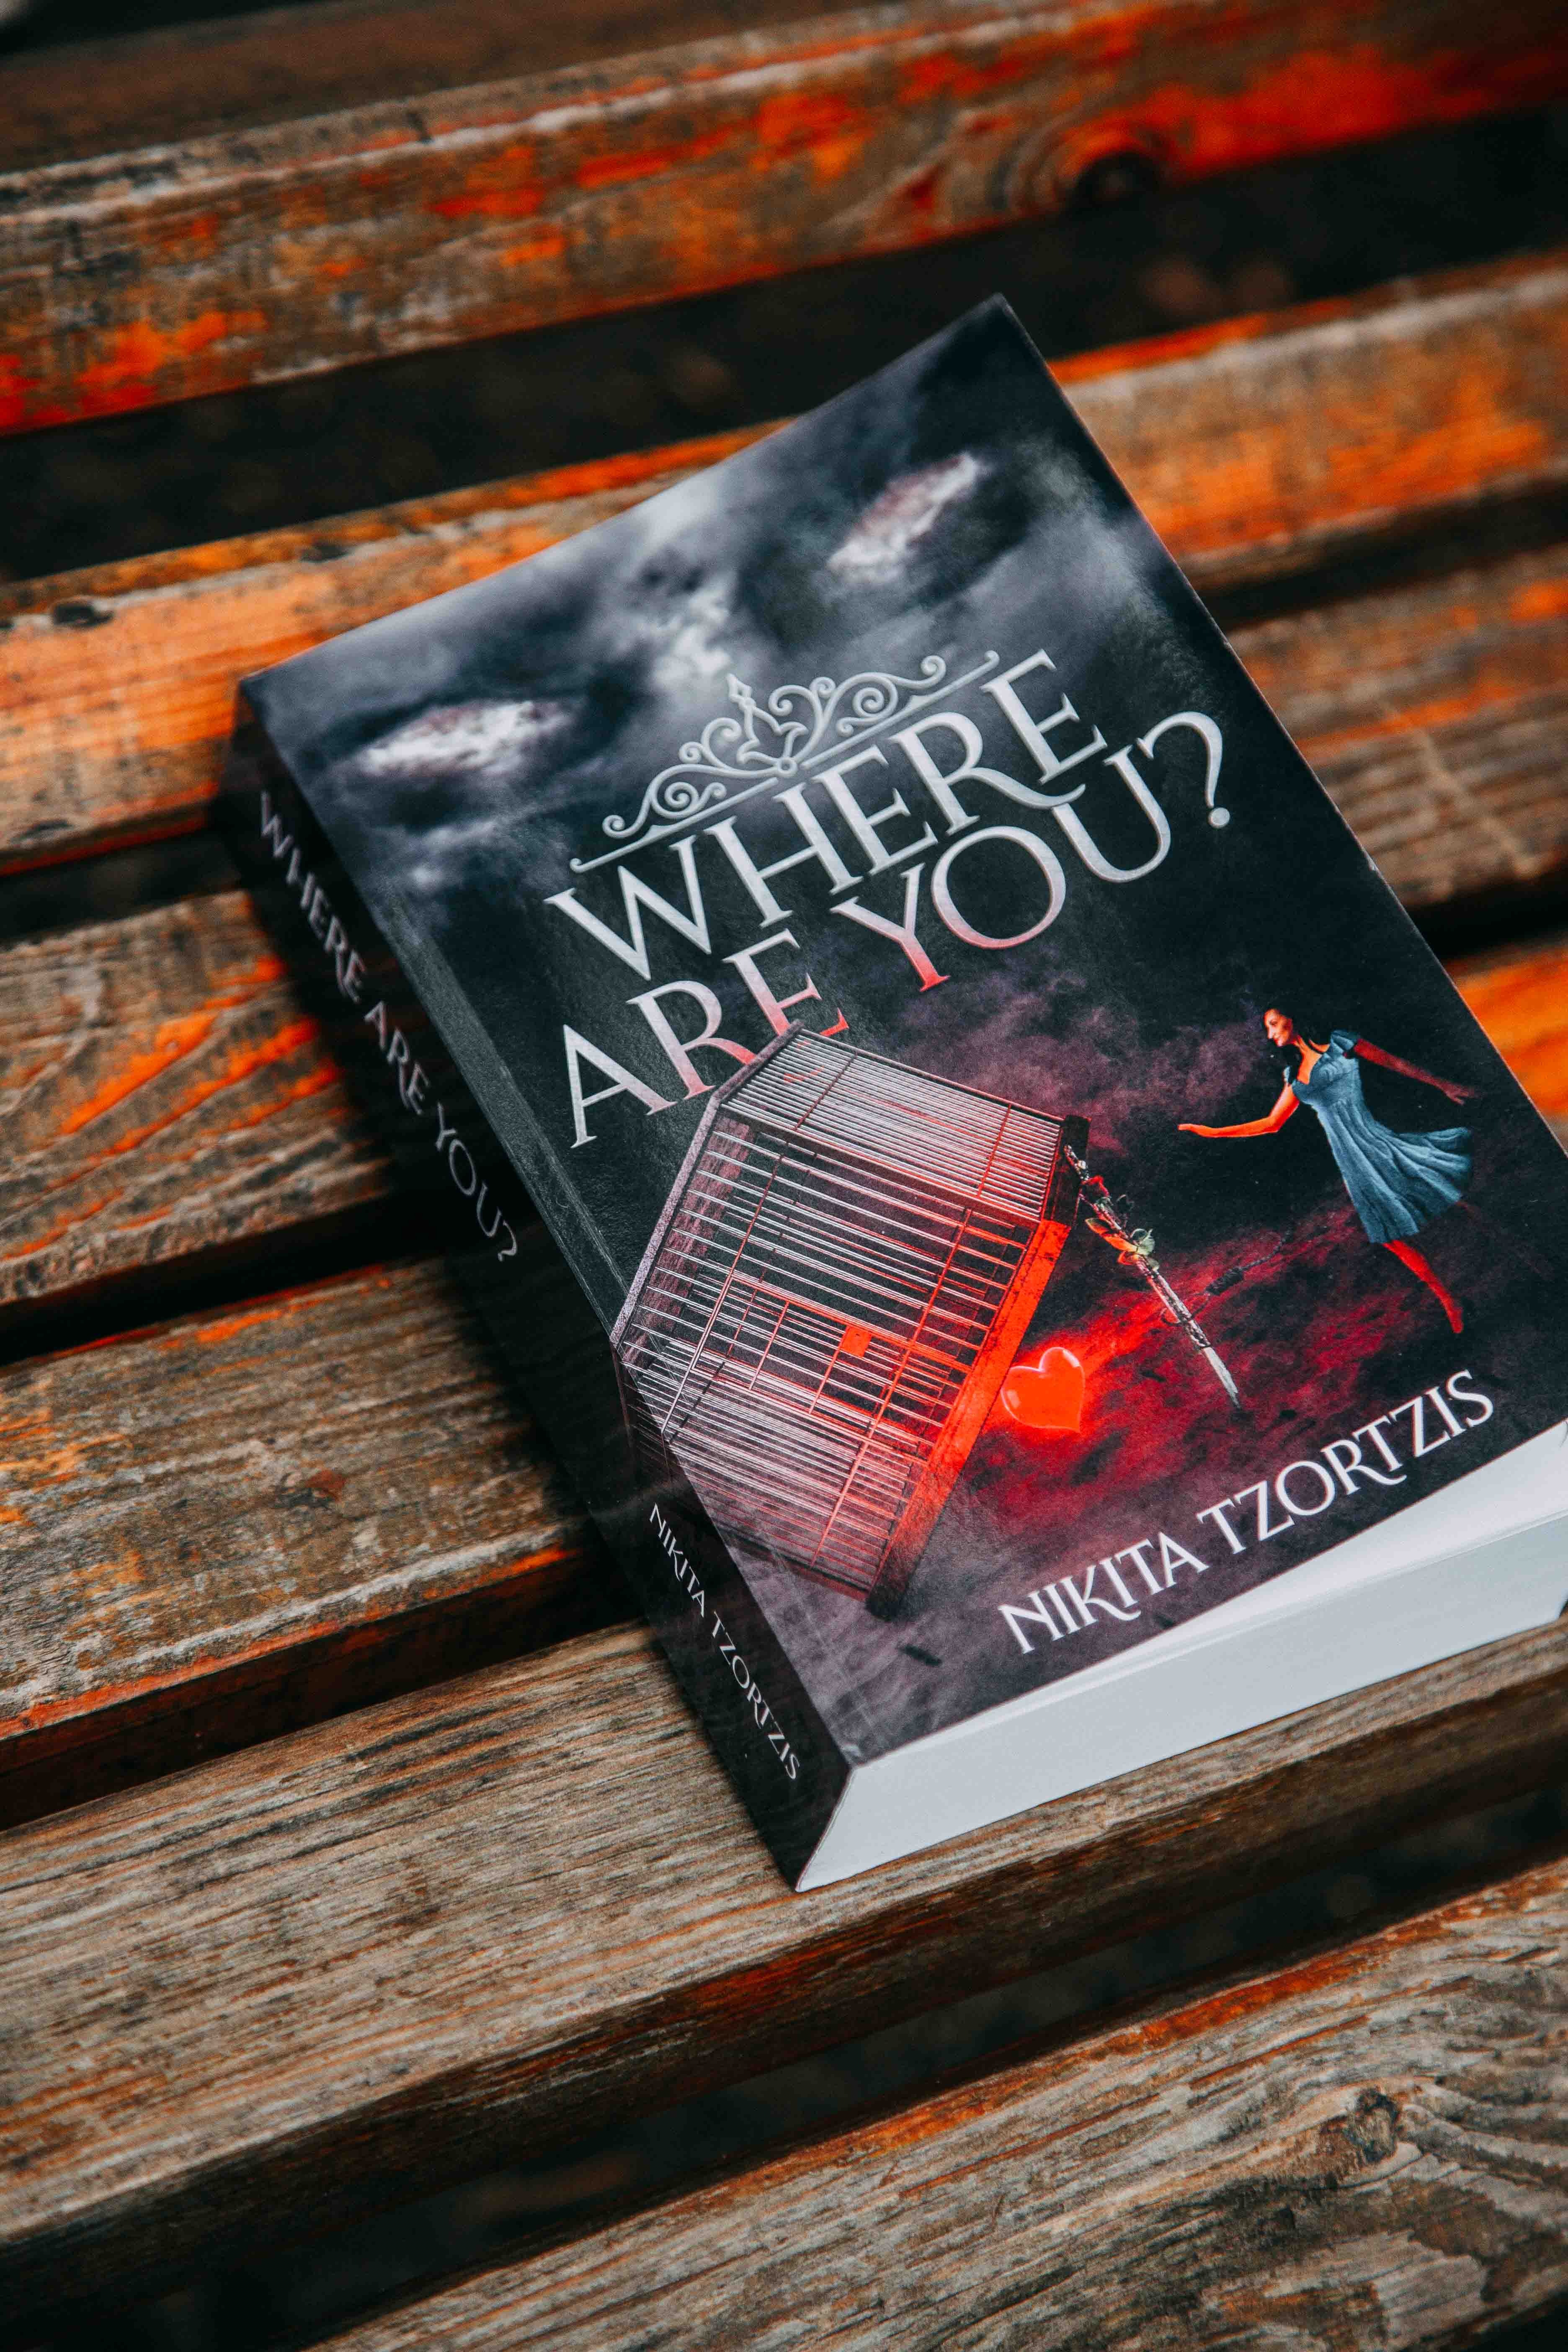
font, book cover, book